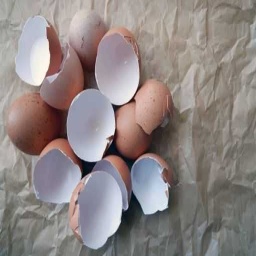
Label: eggshells